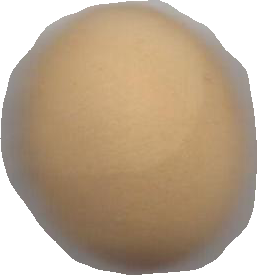
Variety: Dega